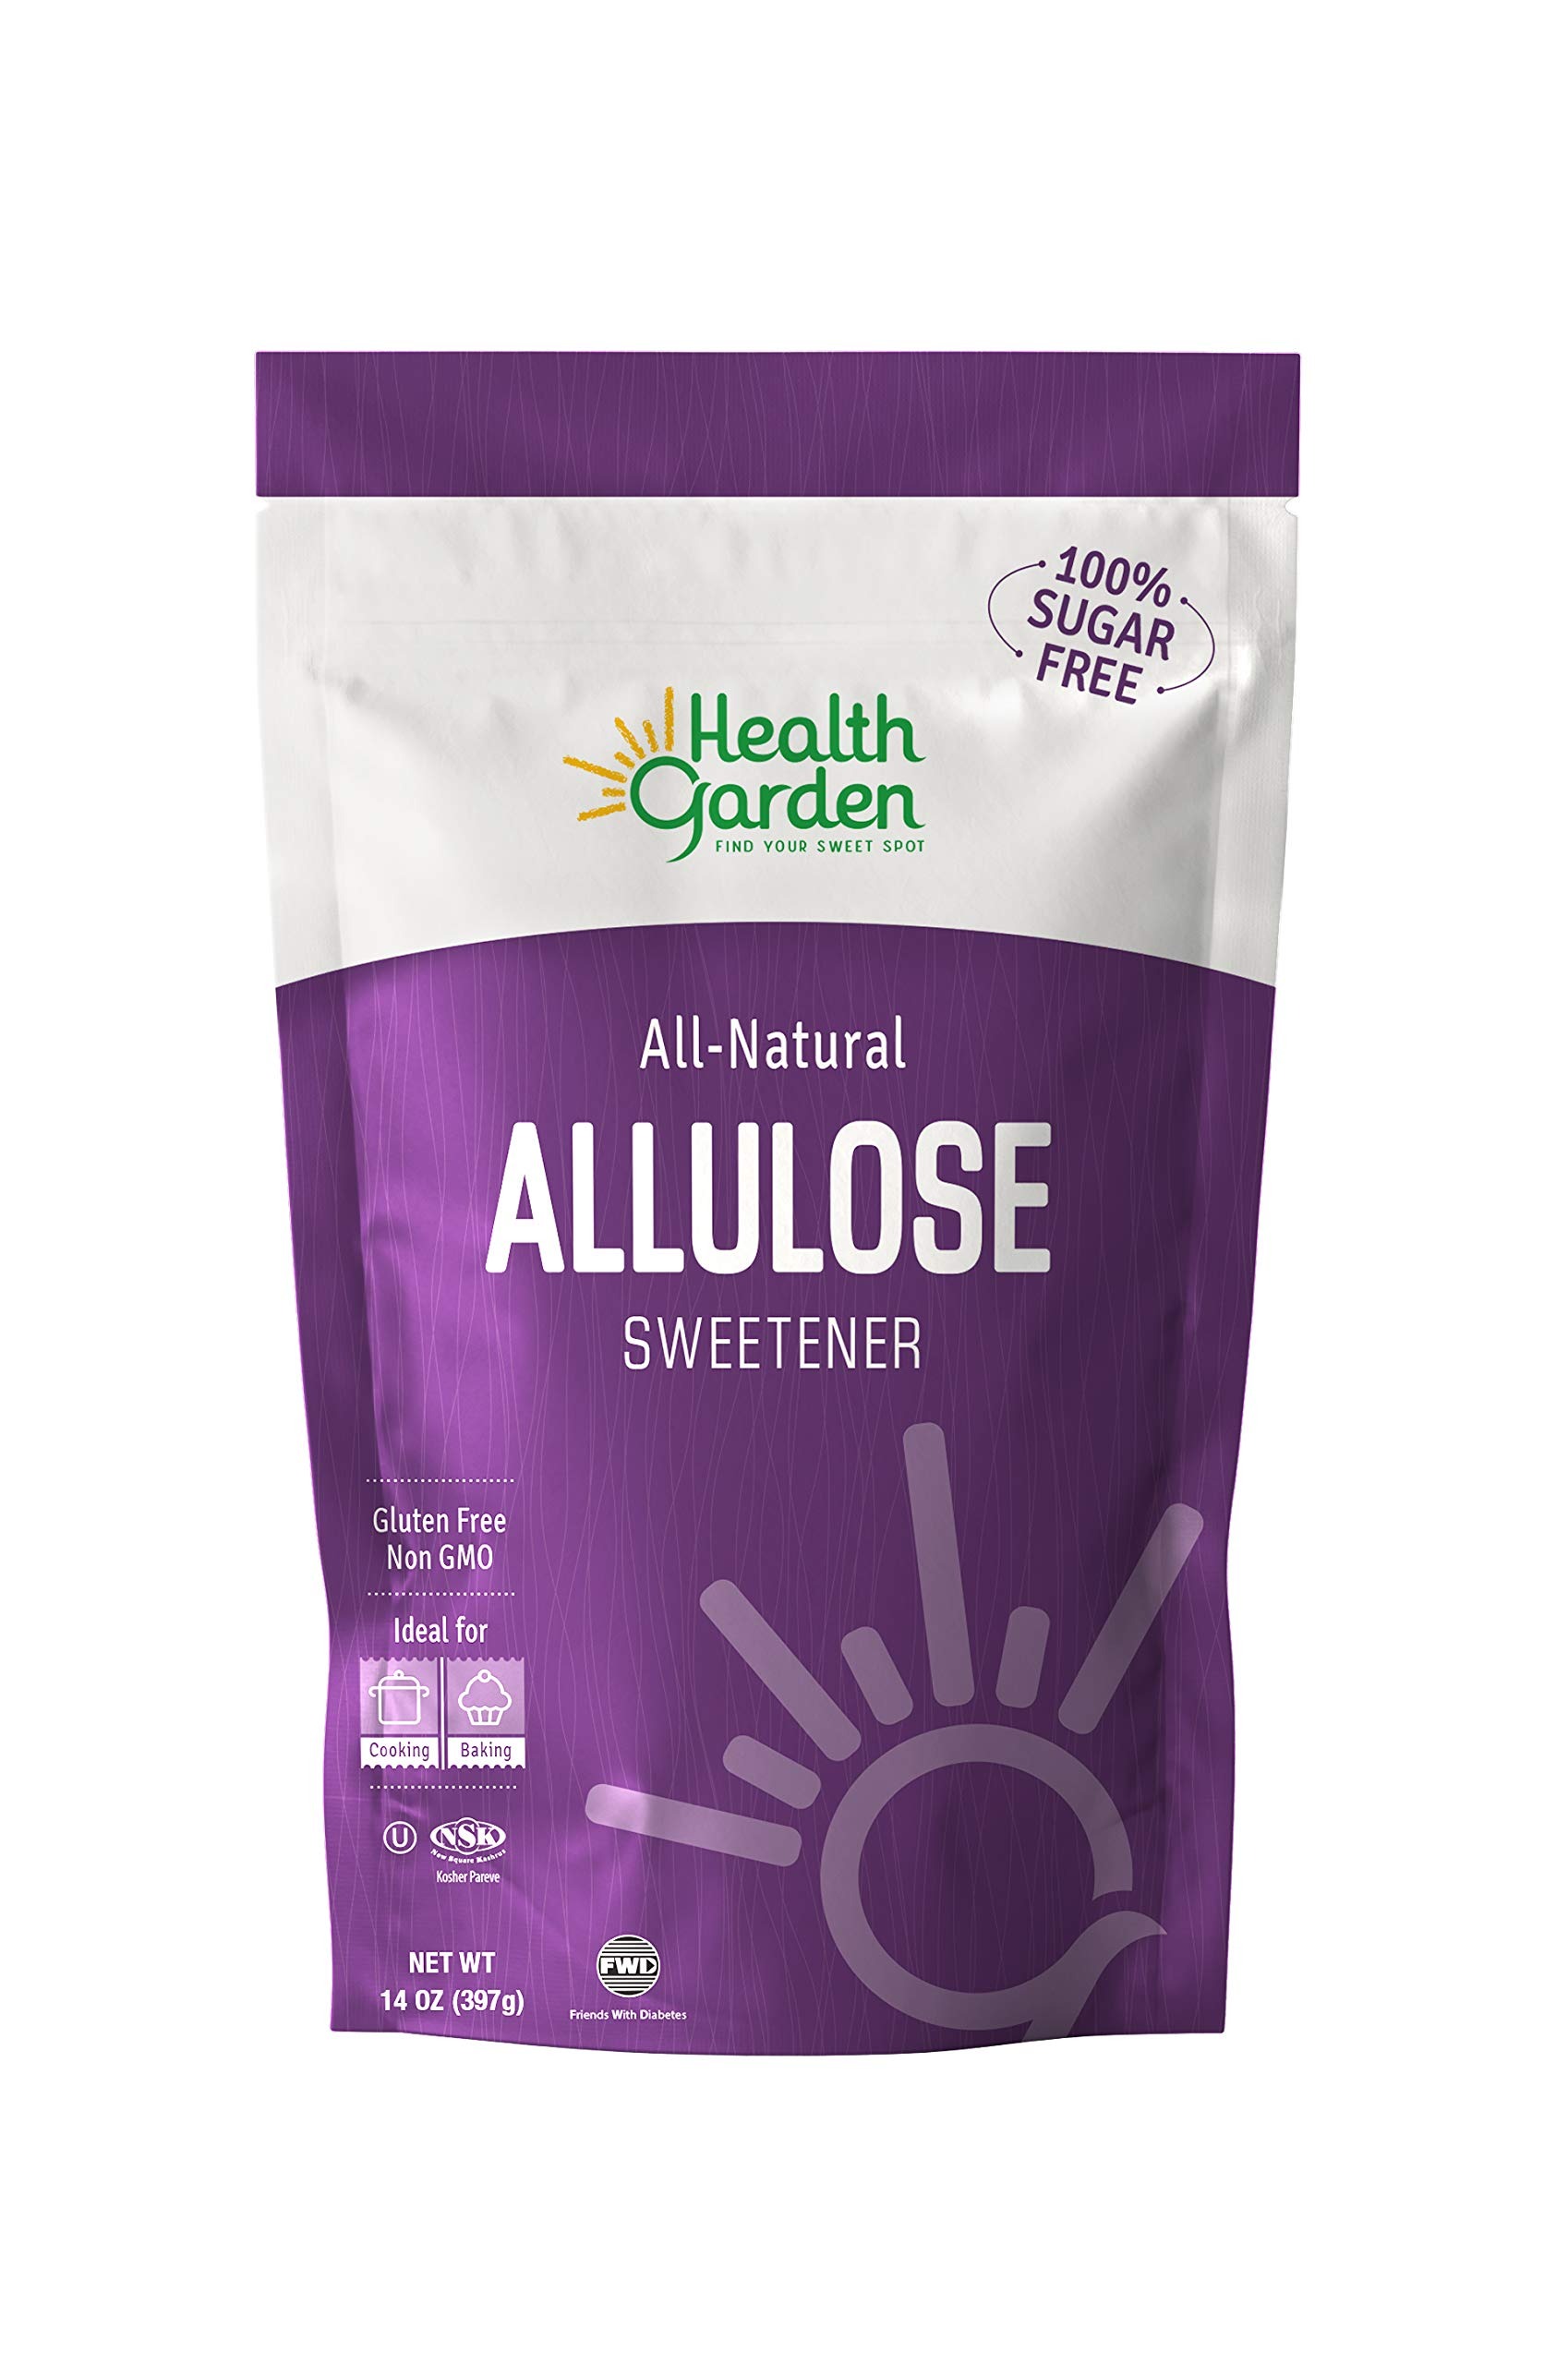
Item Name: Health Garden Allulose Sweetener - Gluten and Sugar Free - Zero Net Carb - Non GMO - Kosher - Keto Friendly (14 oz)
Bullet Point 1: CARAMELIZES LIKE SUGAR: Allulose, a multi-purpose sweetener derived from non-GMO corn, is ideal for use in cooking and baking. Allulose caramelizes like regular sugar, making it the perfect choice for sauces and glazes. Try allulose as a sugar substitute in your favorite recipes and you will be amazed at the results!
Bullet Point 2: ZERO GLYCEMIC RESPONSE: Allulose is safe for diabetics and can help manage blood sugar levels. Allulose isn’t a sugar alcohol, making it safe for people with gestational diabetes too. Recommended for use with keto, low-carb and gluten-free diets, allulose can promote weight loss and weight maintenance. Allulose won’t cause cavities and is safe for children and adults.
Bullet Point 3: 100% ALL NATURAL: Allulose is delicious, gluten-free and kosher with no harmful additives, artificial chemicals or genetically modified ingredients. Rich in naturally-occurring nutrients and antioxidants, allulose will infuse your life with sweetness and enhance your overall health and fitness.
Bullet Point 4: ALLULOSE CONVERSION RATE: 1 and 1/3 teaspoon allulose = 1 teaspoon sugar. 1 and 1/3 cup allulose = 1 cup sugar.
Bullet Point 5: SATISFACTION GUARANTEED: We believe in our product and we think you will too! Contact us with any questions and we’ll be glad to help. If you don't love our product, send it back, no questions asked!
Value: 14.0
Unit: Fl Oz

Price: 10.265